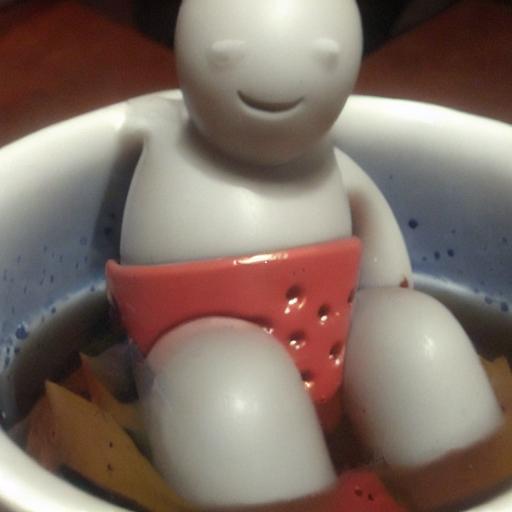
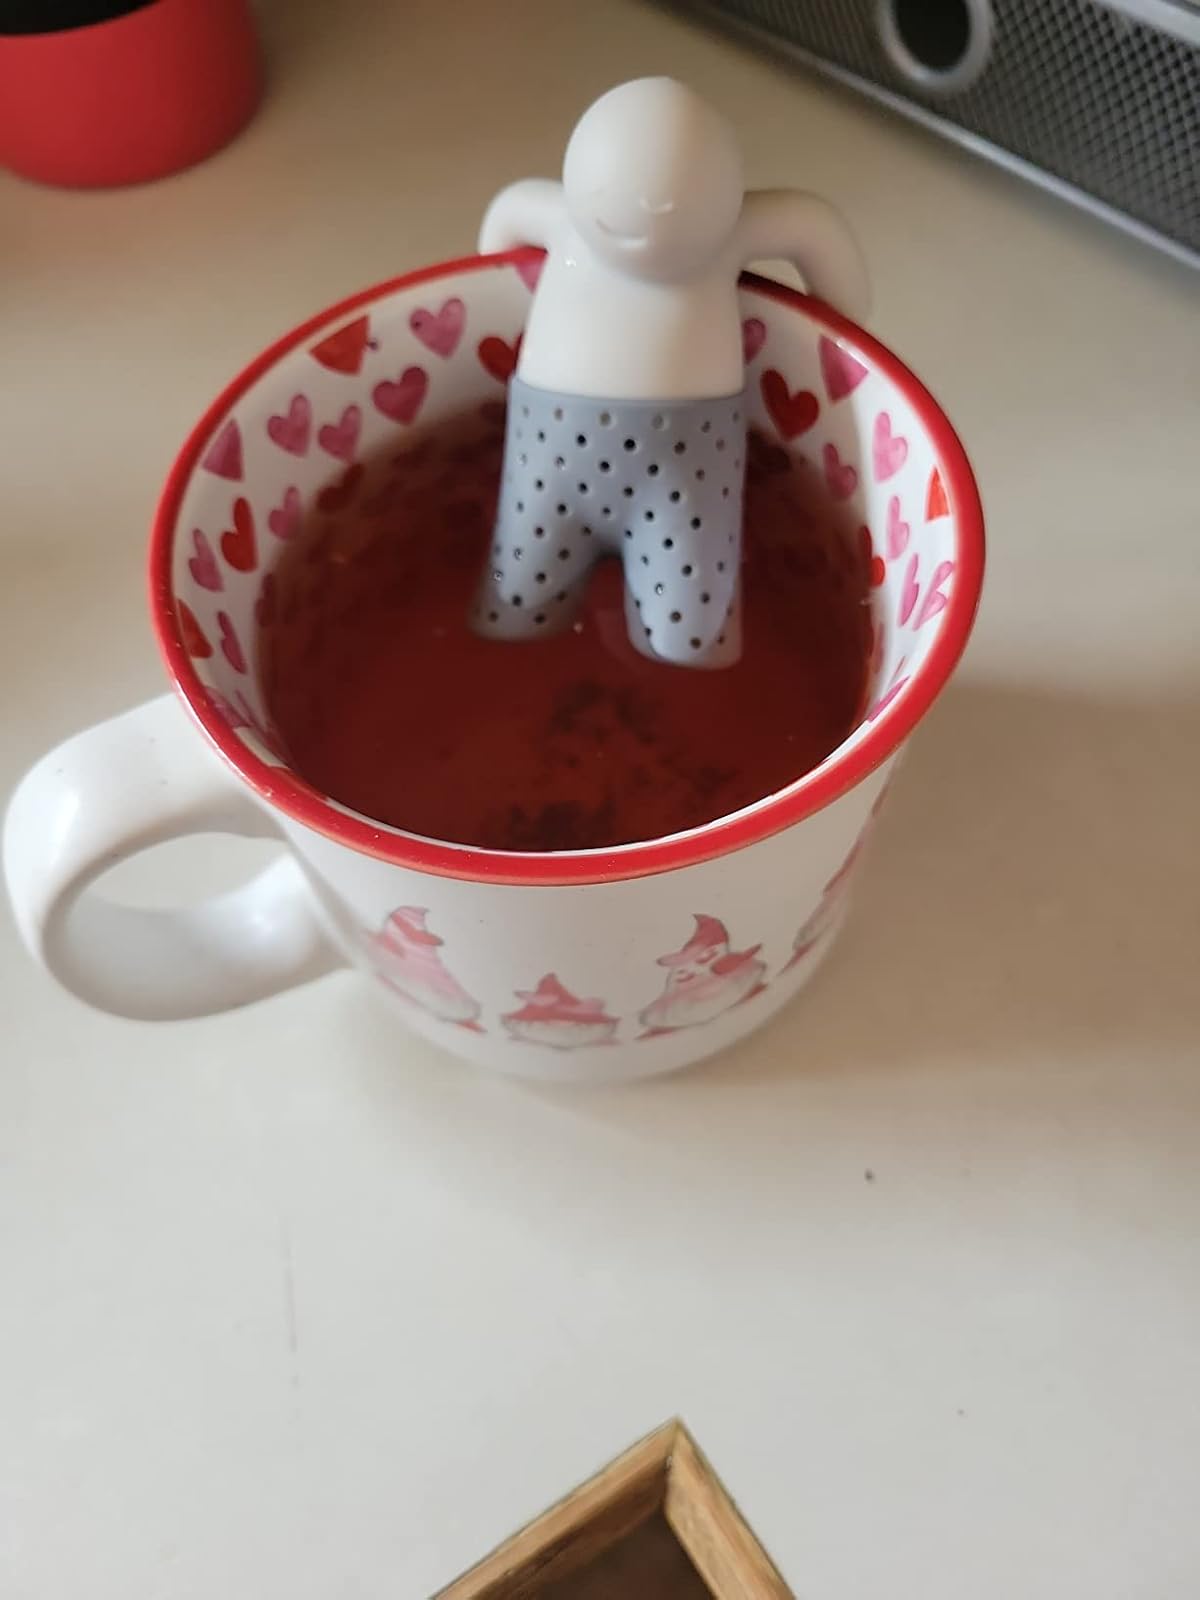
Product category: items_tea
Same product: no